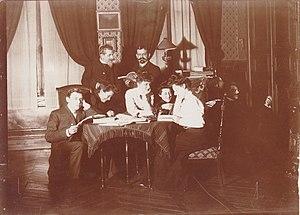
Amélie Murat (à droite), en face, sa sœur Jeanne. A Paris, rue du Jour, chez leur oncle, frère de leur mère, Robert Filz et son épouse née Jacquin. Entre d'elles, leur tante Marie Filz qui épousera Georges Sahutié. A gauche, leur cousin Jean Filz. Ils sont en compagnie du lieutenant de vaisseau Hippolyte Violette (lorgnon), futur amiral.
Amélie Murat, née le 19 décembre 1882 à Chamalières et morte le 8 mars 1940 à Clermont-Ferrand, est une romancière et poétesse française.